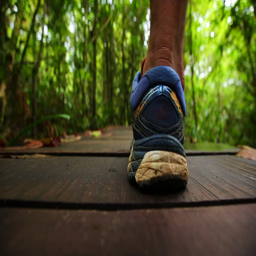
research natural and environment in the forest .